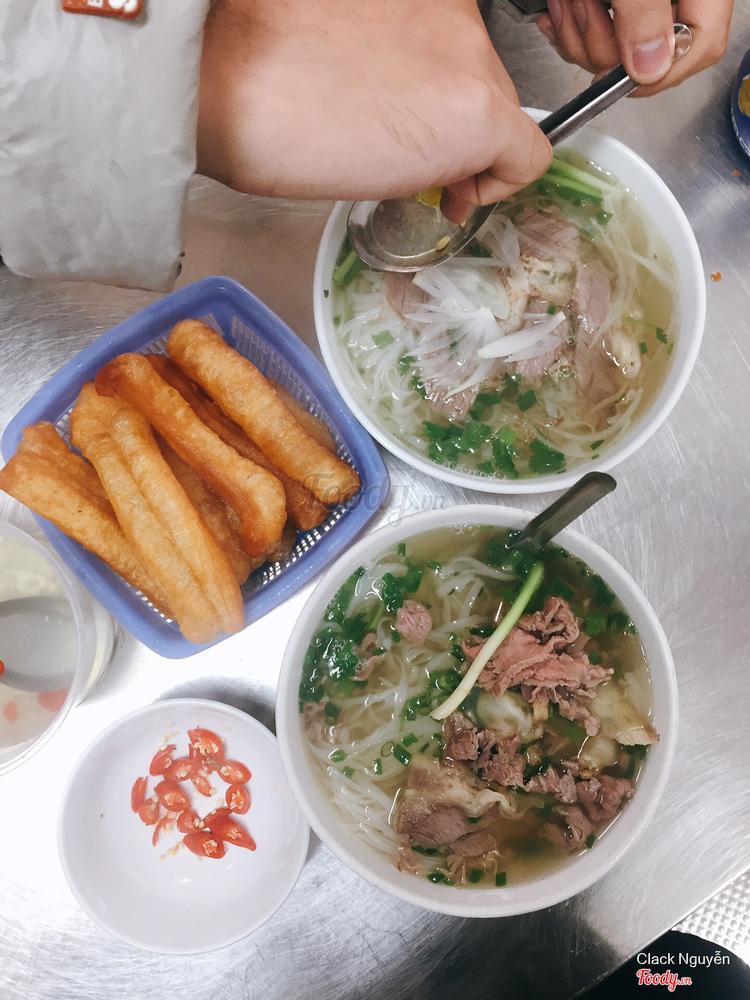
có hai bát phở được bày ra ở trên bàn